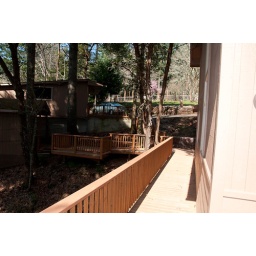
deck leading along side of house, under kitchen window